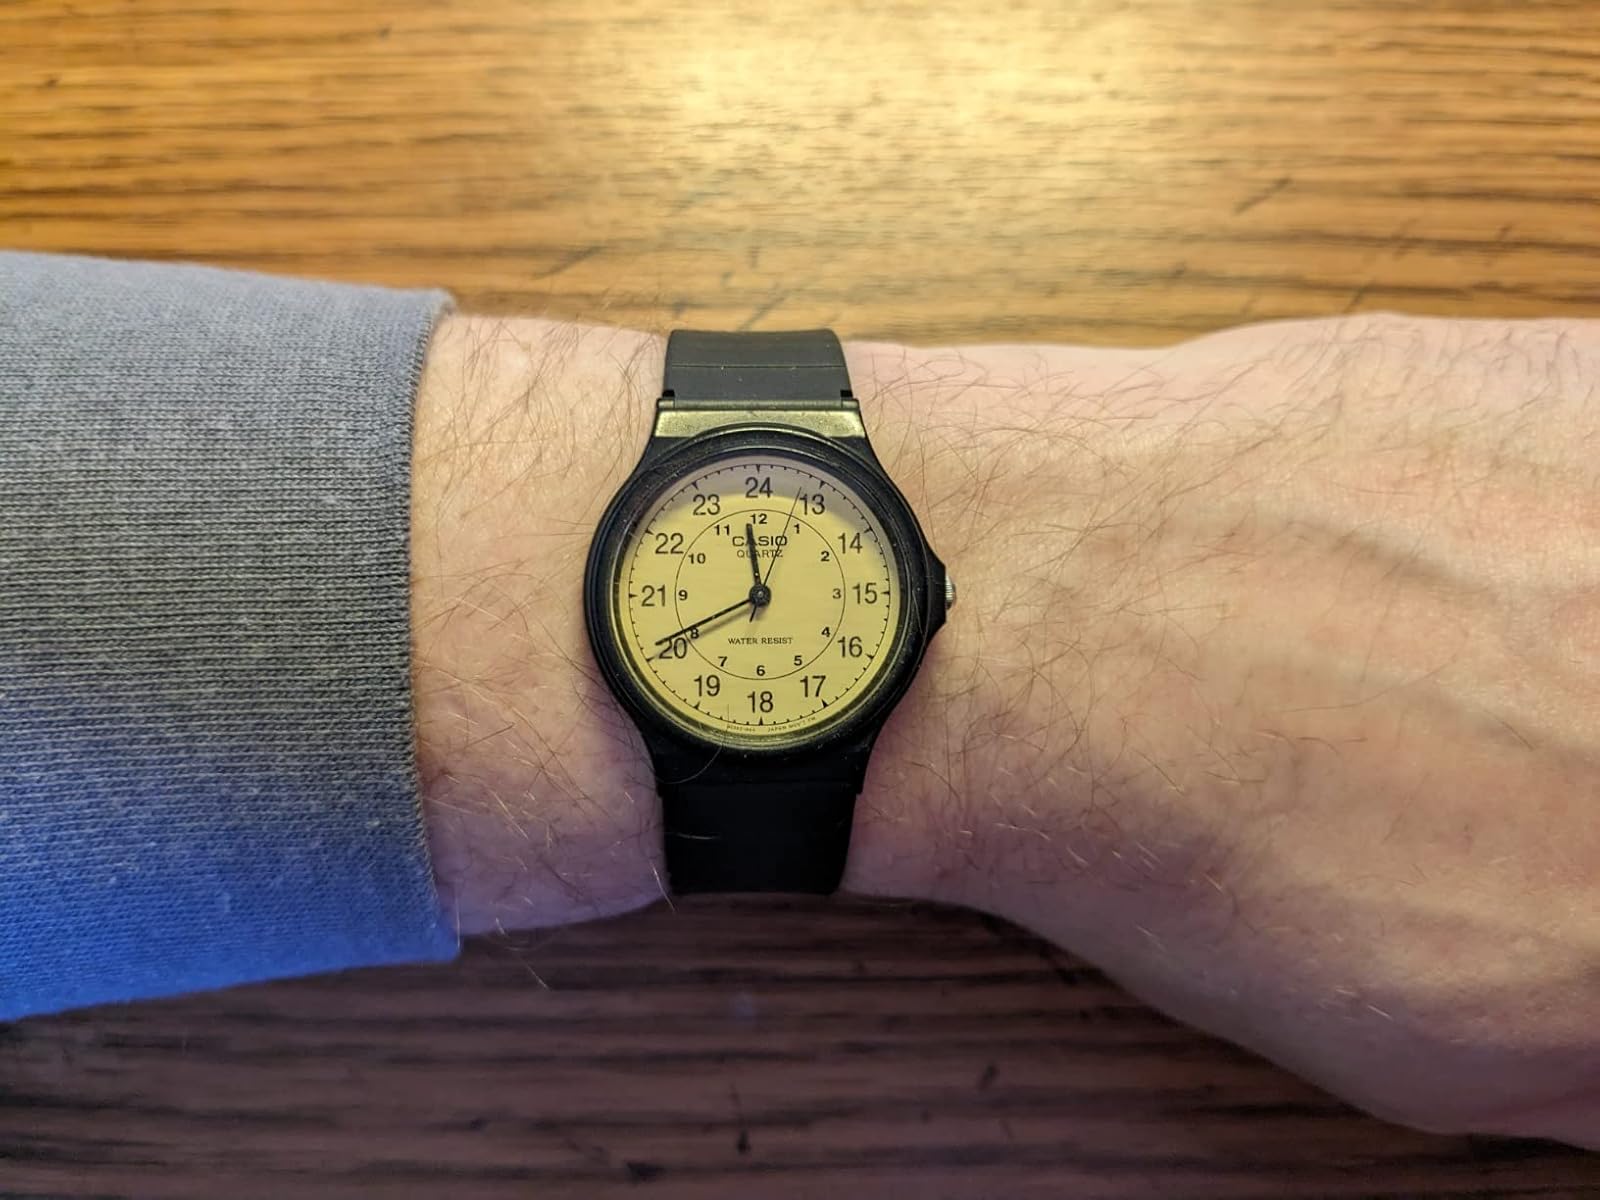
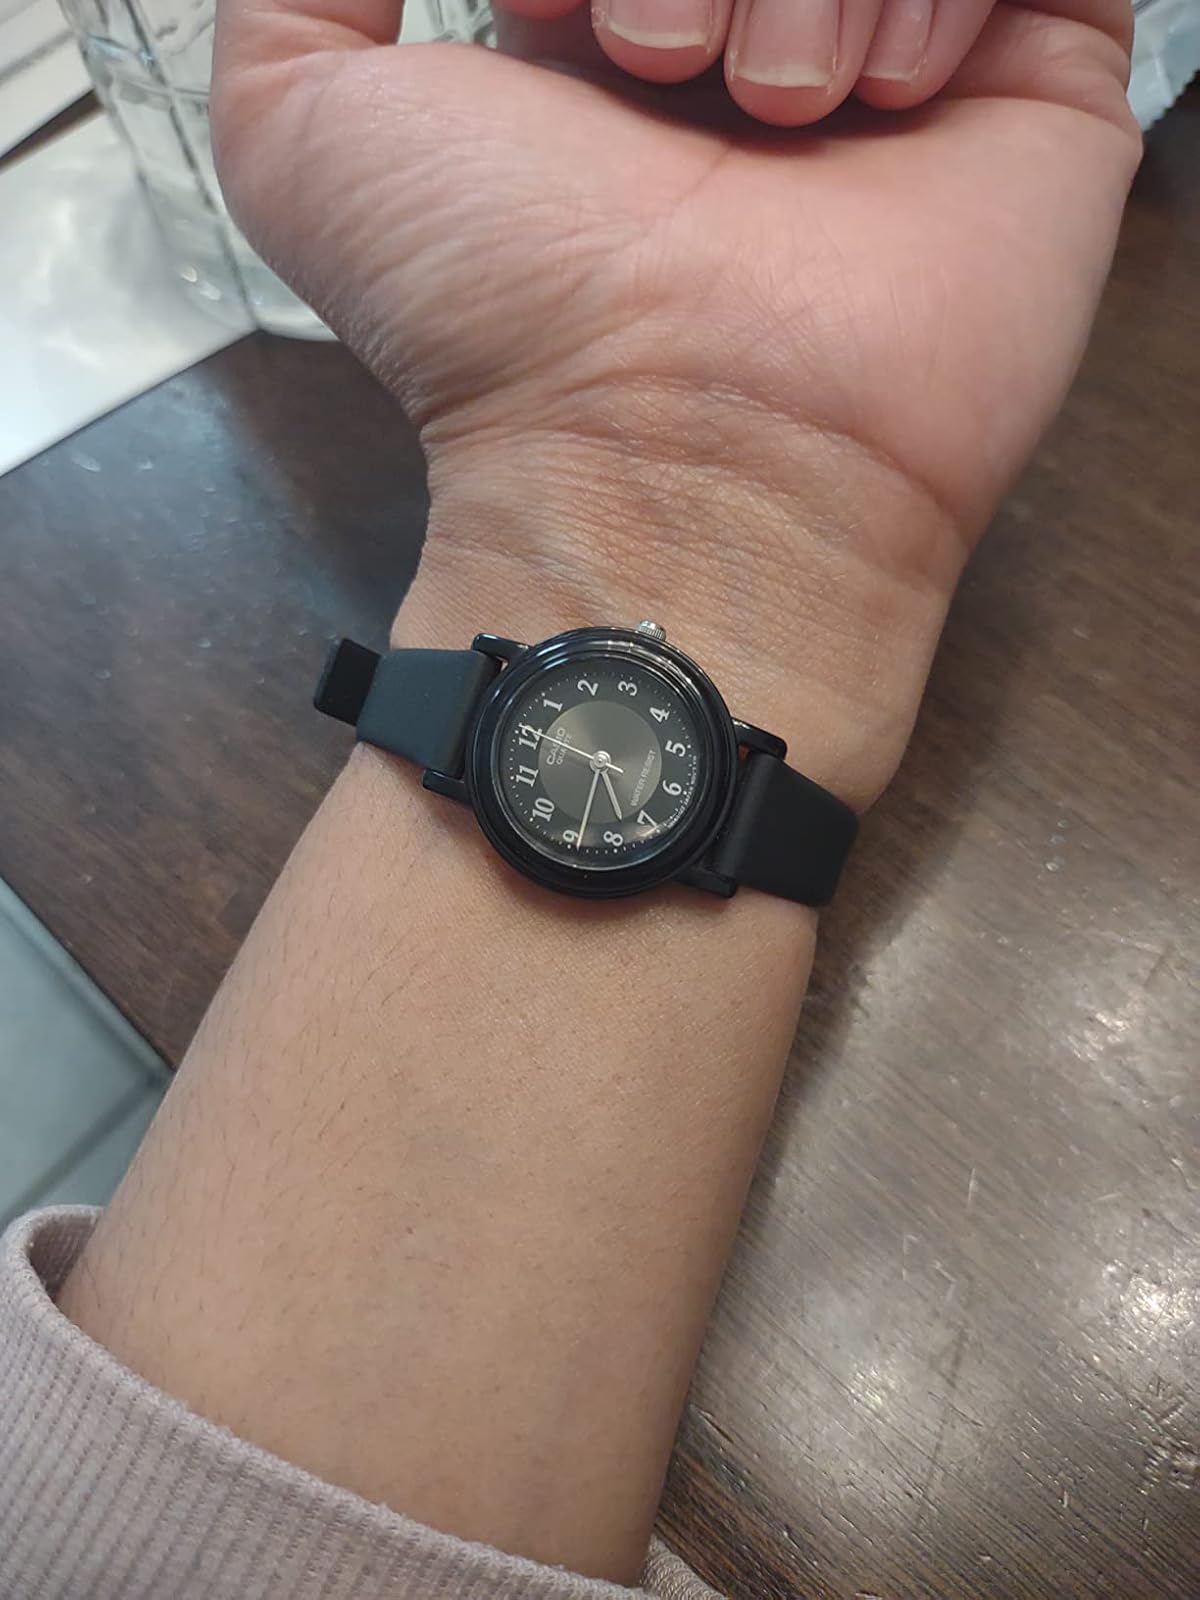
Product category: accessories_watch
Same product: no